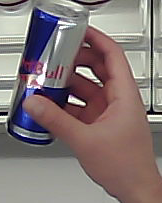
Product: redbull_energydrink